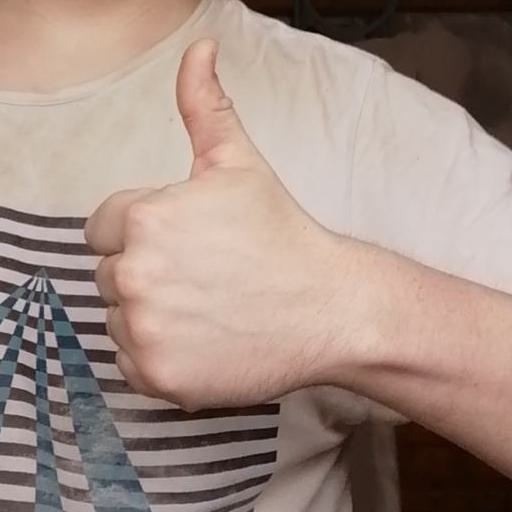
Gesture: like